Rochelle Aytes

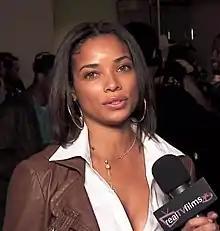
Aytes interviewed by Real TV Films (2009)

Rochelle Aytes is an American actress and model. She is best known for her role as April Malloy on the ABC drama series "Mistresses" (2013–16) and as the voice of Rochelle in the critically acclaimed video game "Left 4 Dead 2" (2009). Aytes also starred in the auto-biography story film of TLC titled "" as Perri "Pebbles" Reid, short-lived series "Drive" and "The Forgotten" (2009–10), as well as "Criminal Minds" and "Work It". In film, Aytes has appeared in "White Chicks", "Madea's Family Reunion" and "Trick 'r Treat". Aytes also had a recurring role as Agent Greer, an ex-CIA officer, on the CBS television series "Hawaii Five-0". From 2019 to 2024, Aytes played Nichelle Carmichael in the CBS action series "S.W.A.T.". Since 2025, she has portrayed Dr. Mary Morstan in the CBS mystery-medical drama series "Watson".